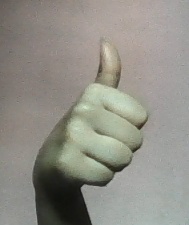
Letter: aleff